Kennedy Street School

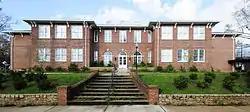

The Kennedy Street School is located near the downtown area of Anderson, South Carolina. It was constructed in 1913, and is considered historically significant primarily because its architectural style is considered representative and typical of the Commercial style with Classical Revival details favored in the first quarter of the 20th century. The auditorium, added in 1960, is an excellent example of Modern style architecture. The 1913 school building was designed by architect Joseph Huntley Casey of Anderson, S.C. The Kennedy Street School was listed in the National Register on October 24, 2007.